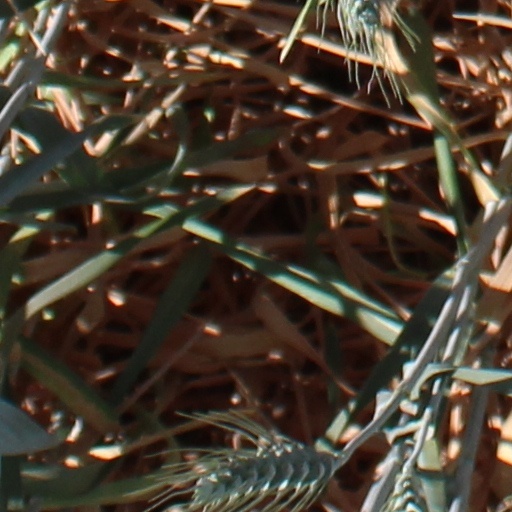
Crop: wheat